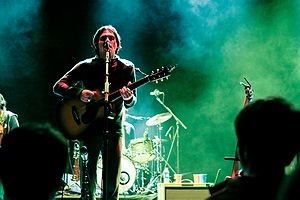
Bright Eyes
Conor Oberst, 2007
Bright Eyes er et indie-rock/folk band fra Omaha, Nebraska, USA dannet af Conor Oberst i 1995.